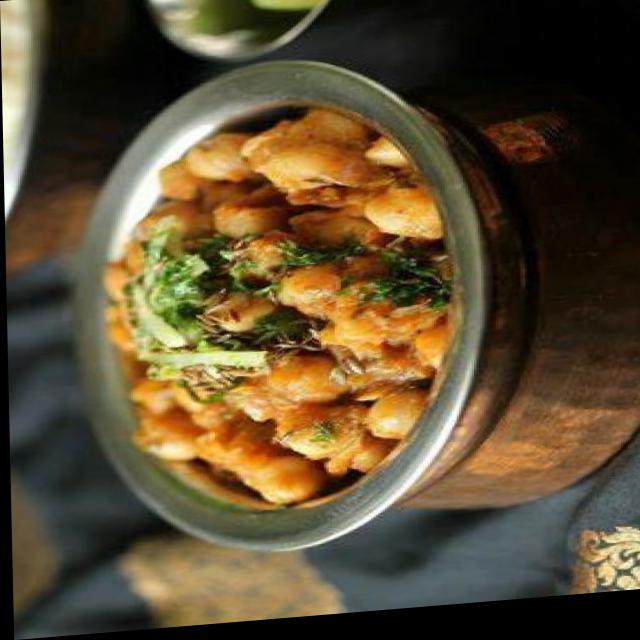
Dish: chole